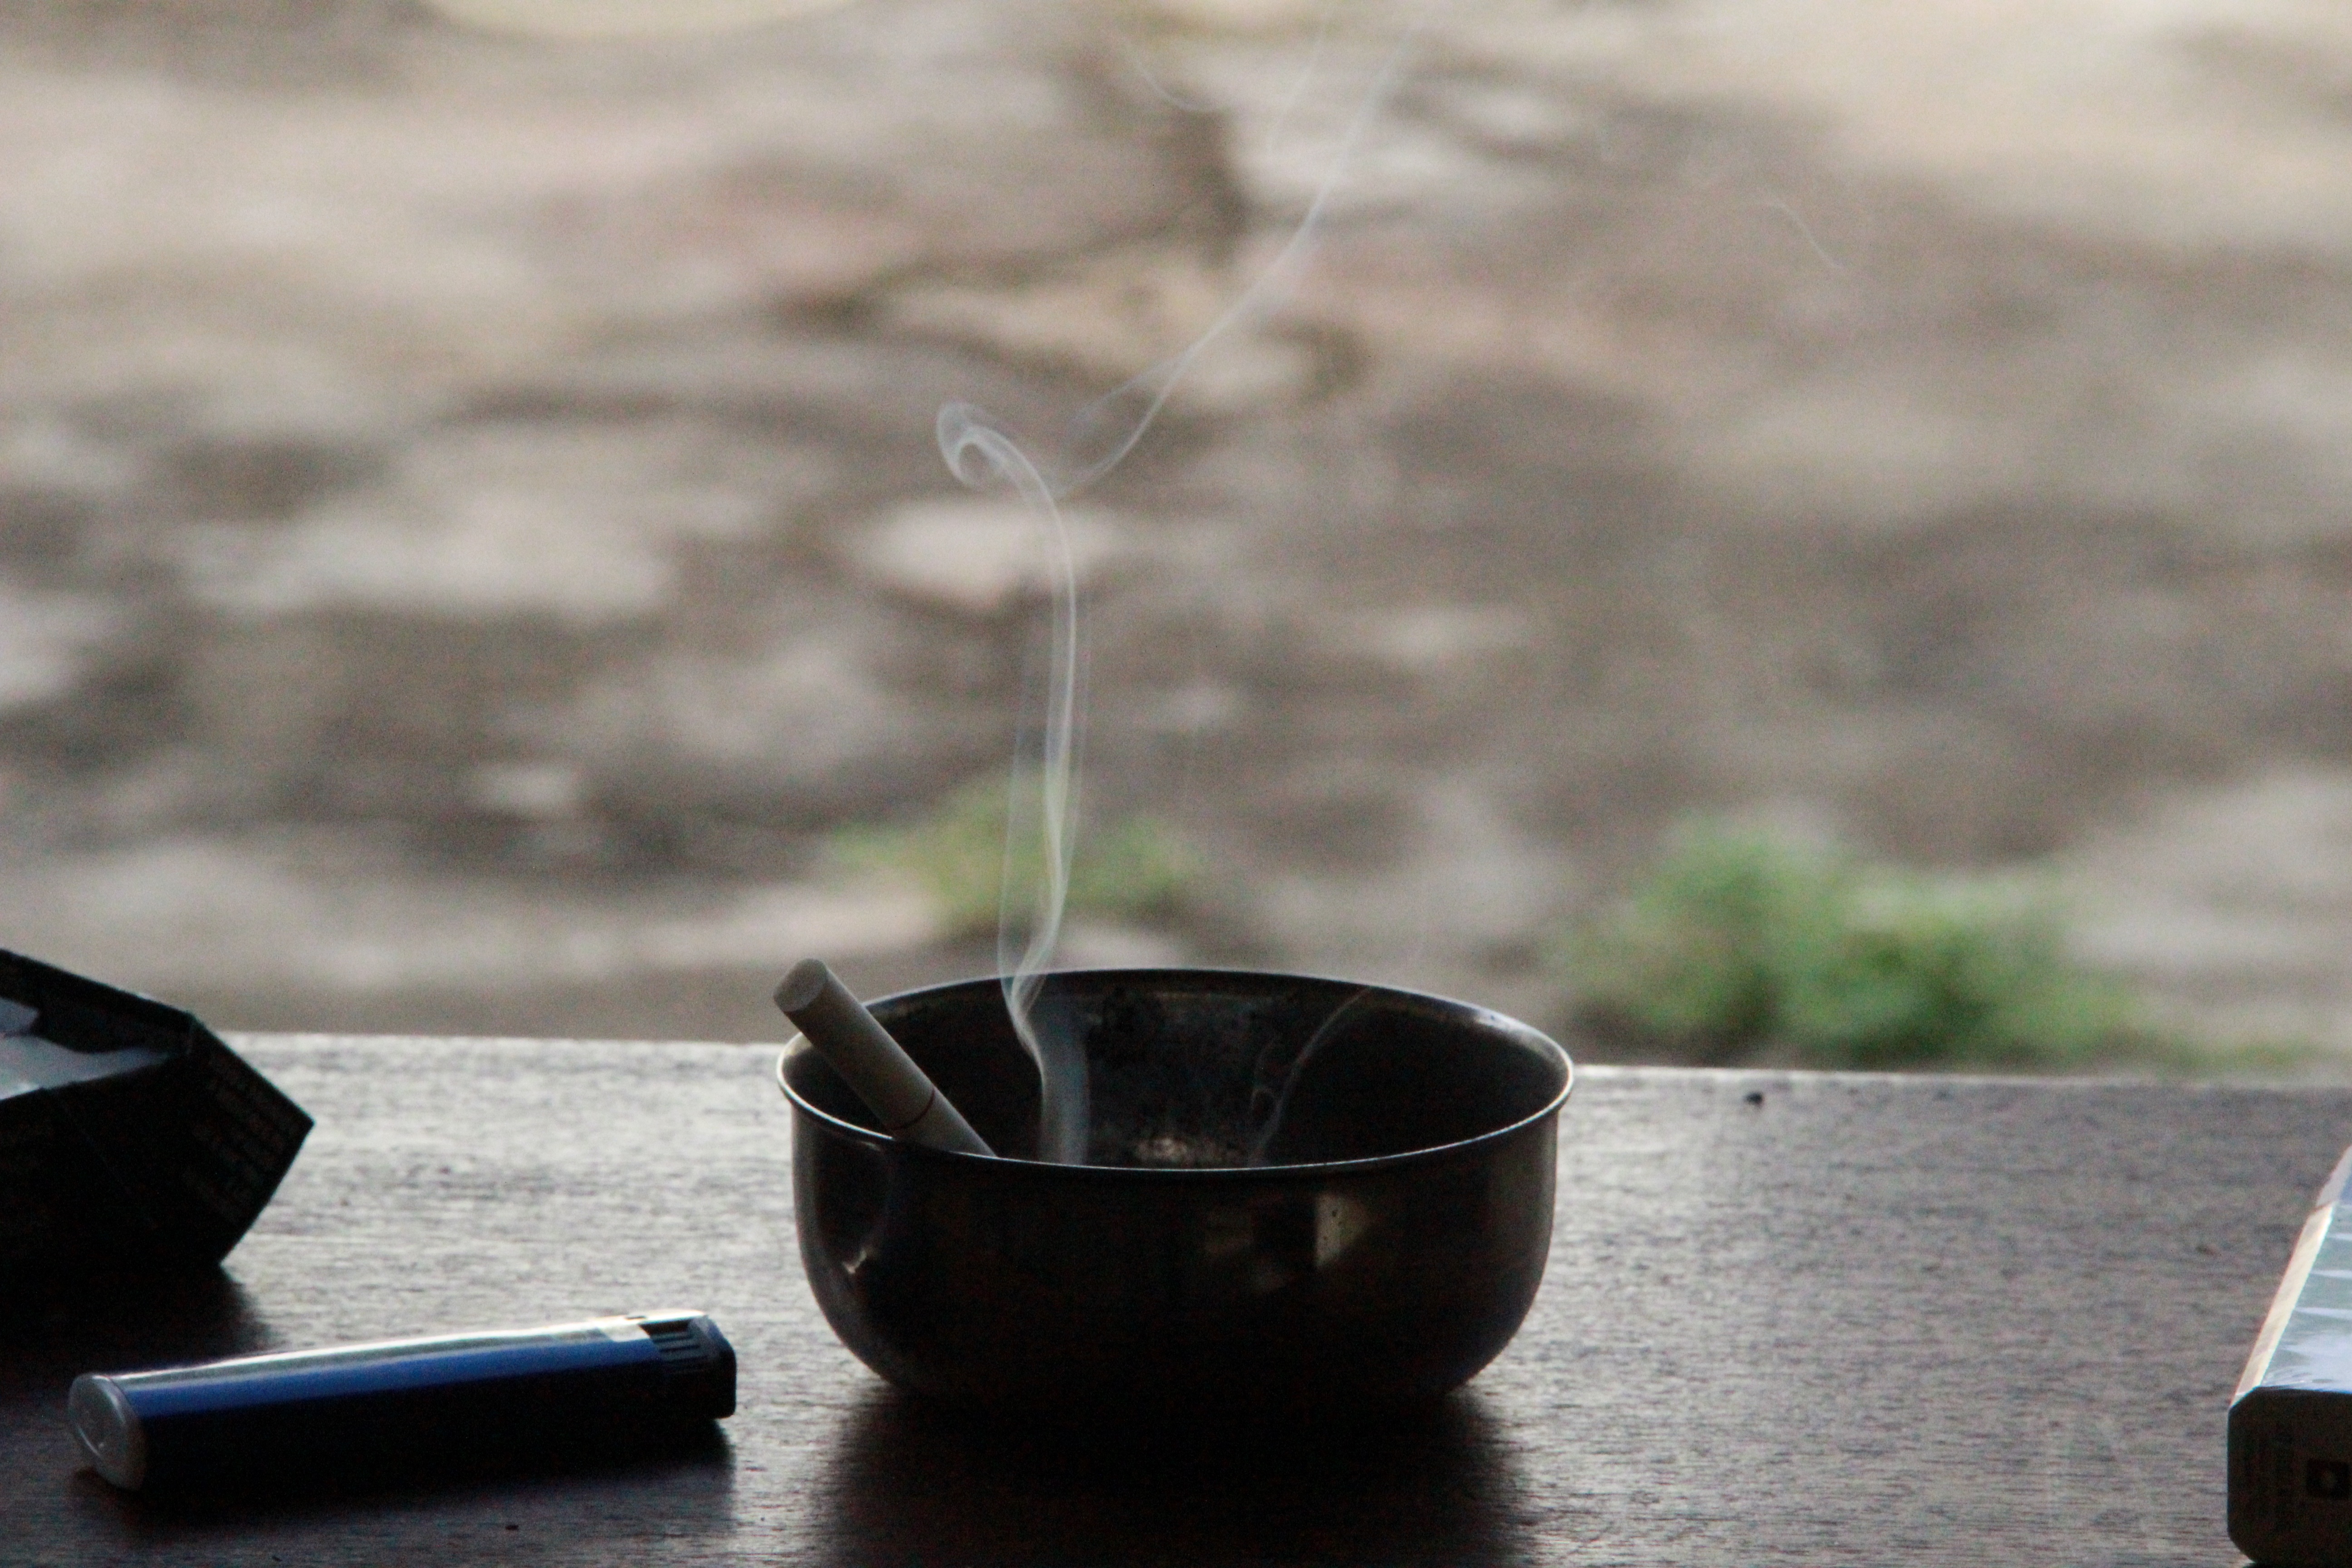
smoke, smoking, cigarette, material, lighter, tobacco, ashtray